Migration in China

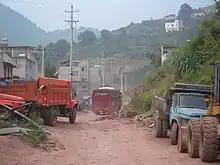
Migrants leaving Badong in mostly rural western Hubei for the provincial capital Wuhan with an overnight bus have to brave the rigors of Highway G209.

The Fifth National Population Census of the People's Republic of China in 2000 counted 42.4 million people living outside of their home provinces (i.e., outside of the province where they were legally domiciled). These would include e.g. migrant workers, students on campuses away from home, but not the military (who, generally, are counted separately from the provinces' and municipalities' populations). The largest migrant population was found in Guangdong (15.0 mln). The rest of China's southeastern seaboard attracted plenty of migrants as well (Shanghai (3.1 mln), Jiangsu (2.5 mln), Zhejiang (2.0 mln), Fujian (2.1 mln)); Beijing had 2.5 million. The coastal Liaoning and Shandong, as well as the inland Yunnan and